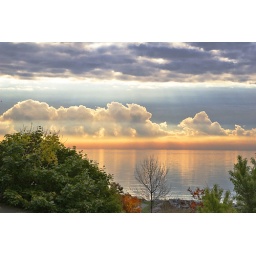
just that. dawn on lake ontario at east humber bay butterfly habitat in etobicoke aka toronto